Airport Road, Ontario

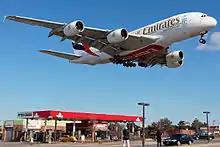
An Airbus A380 landing at Pearson Airport passes low over Airport Road

Airport Road begins at Highway 427 in Mississauga, initially tracing a broad curve as a continuation of Toronto's east–west Dixon Road near the main street entrance of Pearson Airport to the west. Shortly after, it passes both over and under Highway 409 and its complicated ramps that serve as the airport's freeway access. Just to the north it passes under the elevated tracks of the Union Pearson Express, an airport rail link running to Downtown Toronto, and the guideway of the Terminal Link, the airport's automated people mover. It then straightens to join the main road grid and runs northwest, passing the operations centre for Air Canada, the airport's cargo facilities, and the east end of Runway 36R, a popular location for planespotting. At Derry Road, the street enters the Malton neighbourhood, dipping under the tracks hosting GO Transit's Kitchener Line commuter trains just north of the intersection. It enters Brampton, south of Steeles Avenue and then interchanges with Highway 407 (Exit 53). Airport Road continues through more industrial areas, passing under the rail spur serving the Brampton Assembly (Stellantis Canada) auto plant. At Bovaird Drive, it forms the boundaries of two residential districts; Springdale and Castlemore, and at Mayfield Road enters the largely rural Town of Caledon, although a suburban warehouse district is under development for a short distance north of Mayfield.